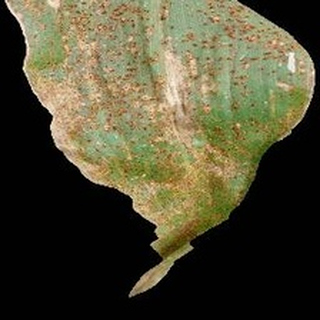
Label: corn_common_rust